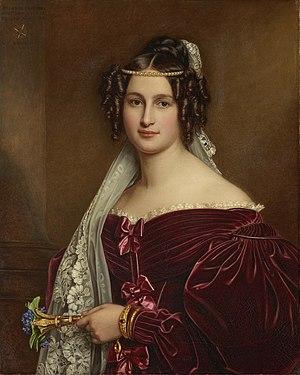
La galerie des Beautés est une galerie de portraits commandée par Louis Iᵉʳ de Bavière au château de Nymphembourg. Elle se trouve à l'intérieur du pavillon sud du château et rassemble trente-six portraits de femmes célèbres pour leur beauté et peintes par Joseph Karl Stieler, nommé peintre de la cour en 1820. Ces œuvres ont été peintes entre 1827 et 1850 pour le roi de Bavière.